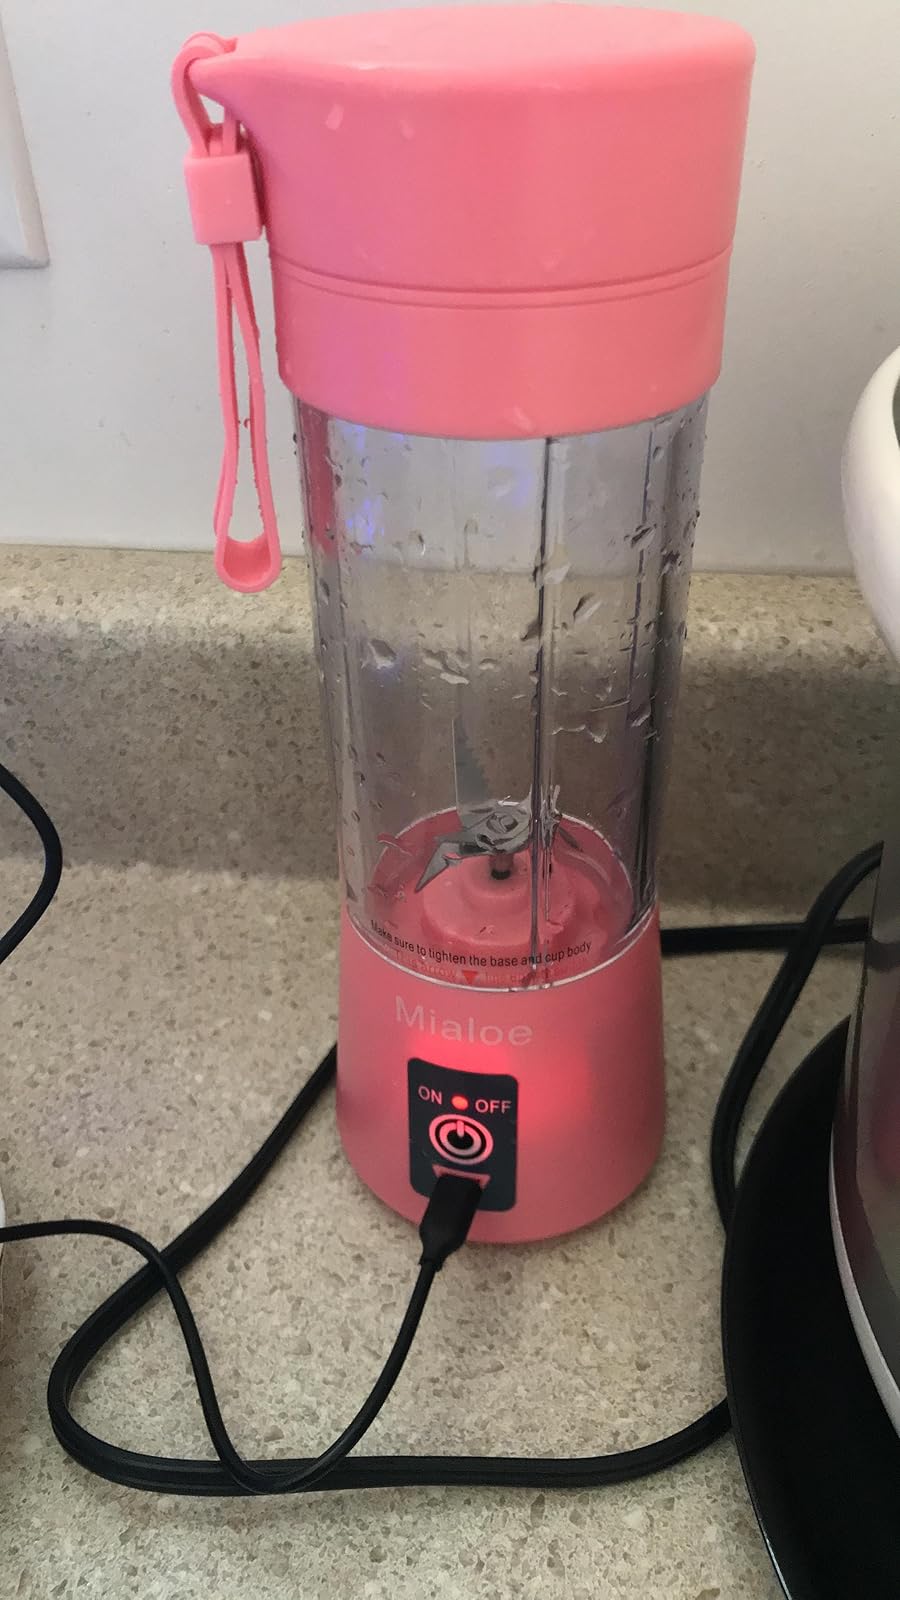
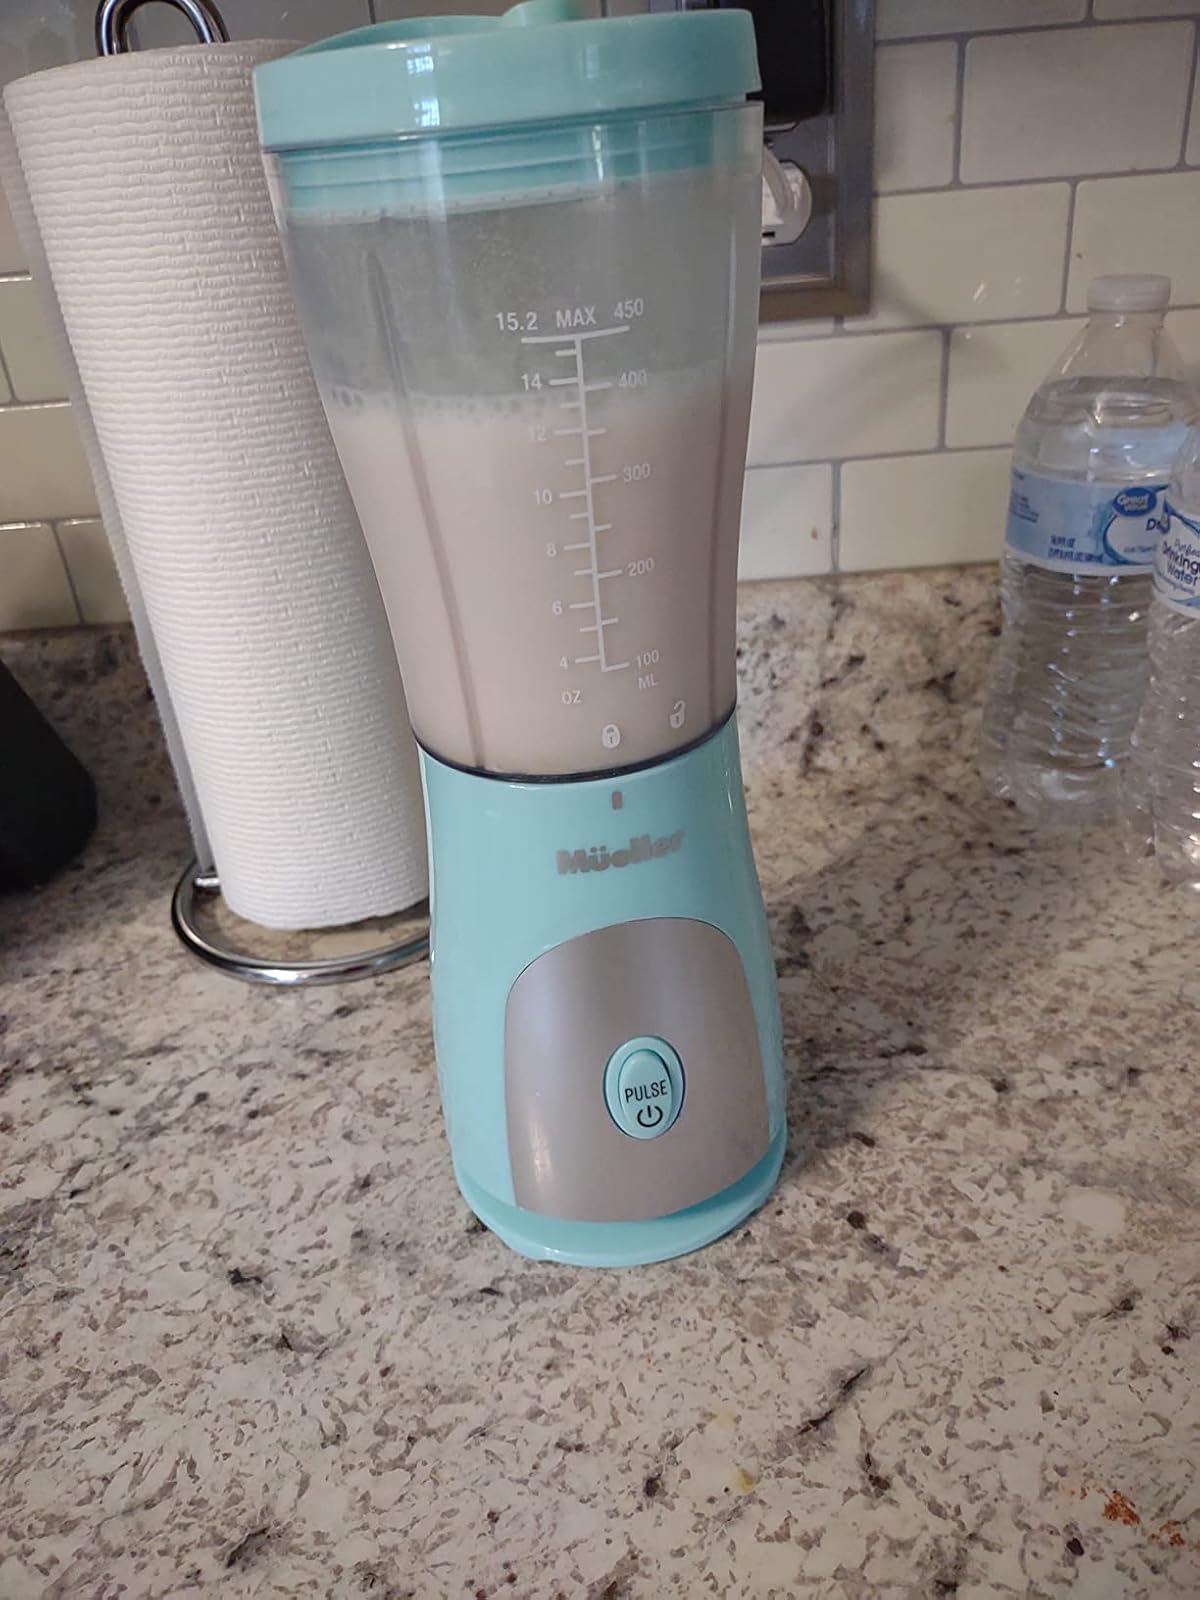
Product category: items_blender
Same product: no